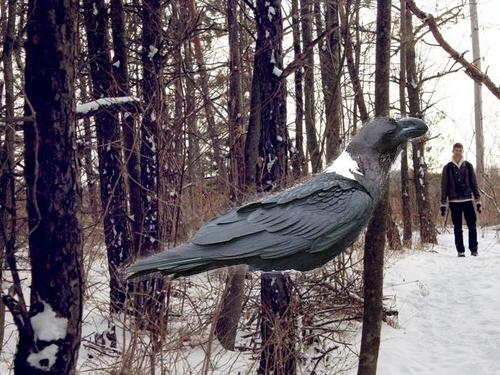
Bird species: White_necked_Raven
Bird type: landbird
Background: land